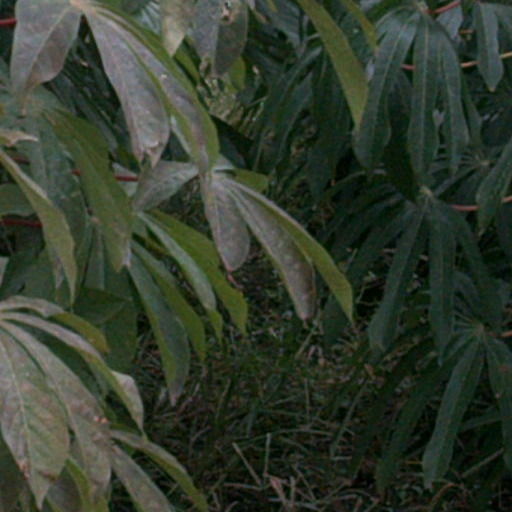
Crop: cassava